A Million Little Pieces (film)

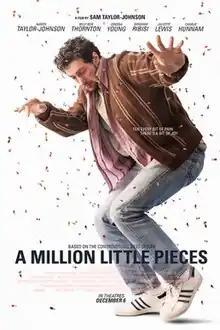
American release poster

A Million Little Pieces is a 2018 psychological drama film directed by Sam Taylor-Johnson, and written by Sam and Aaron Taylor-Johnson. Based on the 2003 semi-fictional book of the same name by James Frey, it follows Frey, a drug-addicted young man, who checks himself into a rehabilitation center to battle his addiction. Aaron Taylor-Johnson stars as Frey, and co-stars Billy Bob Thornton, Odessa Young, Giovanni Ribisi, Juliette Lewis, and Charlie Hunnam.